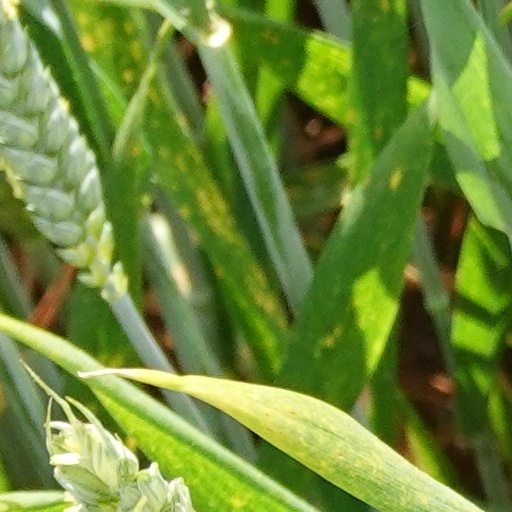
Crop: wheat